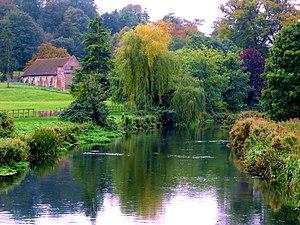
Le jardin à l’anglaise, appelé aussi jardin anglais ou jardin paysager, avec ses formes irrégulières, est souvent opposé au « jardin à la française », dont il prend le contre-pied esthétiquement et symboliquement.
Wilton House est un manoir situé à Wilton près de Salisbury dans le Wiltshire. Cette demeure est la gentilhommière des comtes de Pembroke depuis plus de 400 ans.